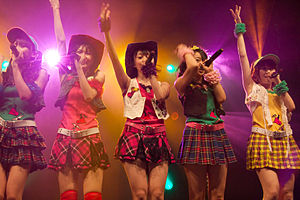
AKB49: Renai Kinshi Jourei / AKB48
Medlemmer af AKB48 ved Japan Expo i Paris i 2009.
AKB49: Renai Kinshi Jourei er en mangaserie baseret på den kvindelige japanske idolgruppe AKB48. Serien tegnes af Reiji Miyajima og er baseret på historier af Motoazabu Factory. Historien er set fra Minoru Urayamas synspunkt, et fiktivt 12. generations Kenkyuusei-medlem. Virkelige medlemmer af AKB49 optræder også af og til i biroller.